Bogardus-DeWindt House

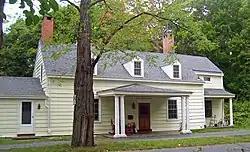
House in 2007

The Bogardus-DeWindt House is located on Tompkins Avenue, a short distance west of NY 9D, in Beacon, New York, United States. It typifies the houses built in the region between 1750 and 1830, and has largely remained in its original form even as newer housing has been built in the neighborhood.